Mazama pocket gopher

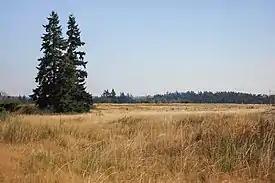
Mazama pocket gopher habitat

The Mazama pocket gopher in Washington has suffered habitat loss, with the remaining habitats being located in unexpected places. The largest populations have been found to reside around Fort Lewis and several regional airports. The Olympic National Park cited as another possible location for a sizable population.